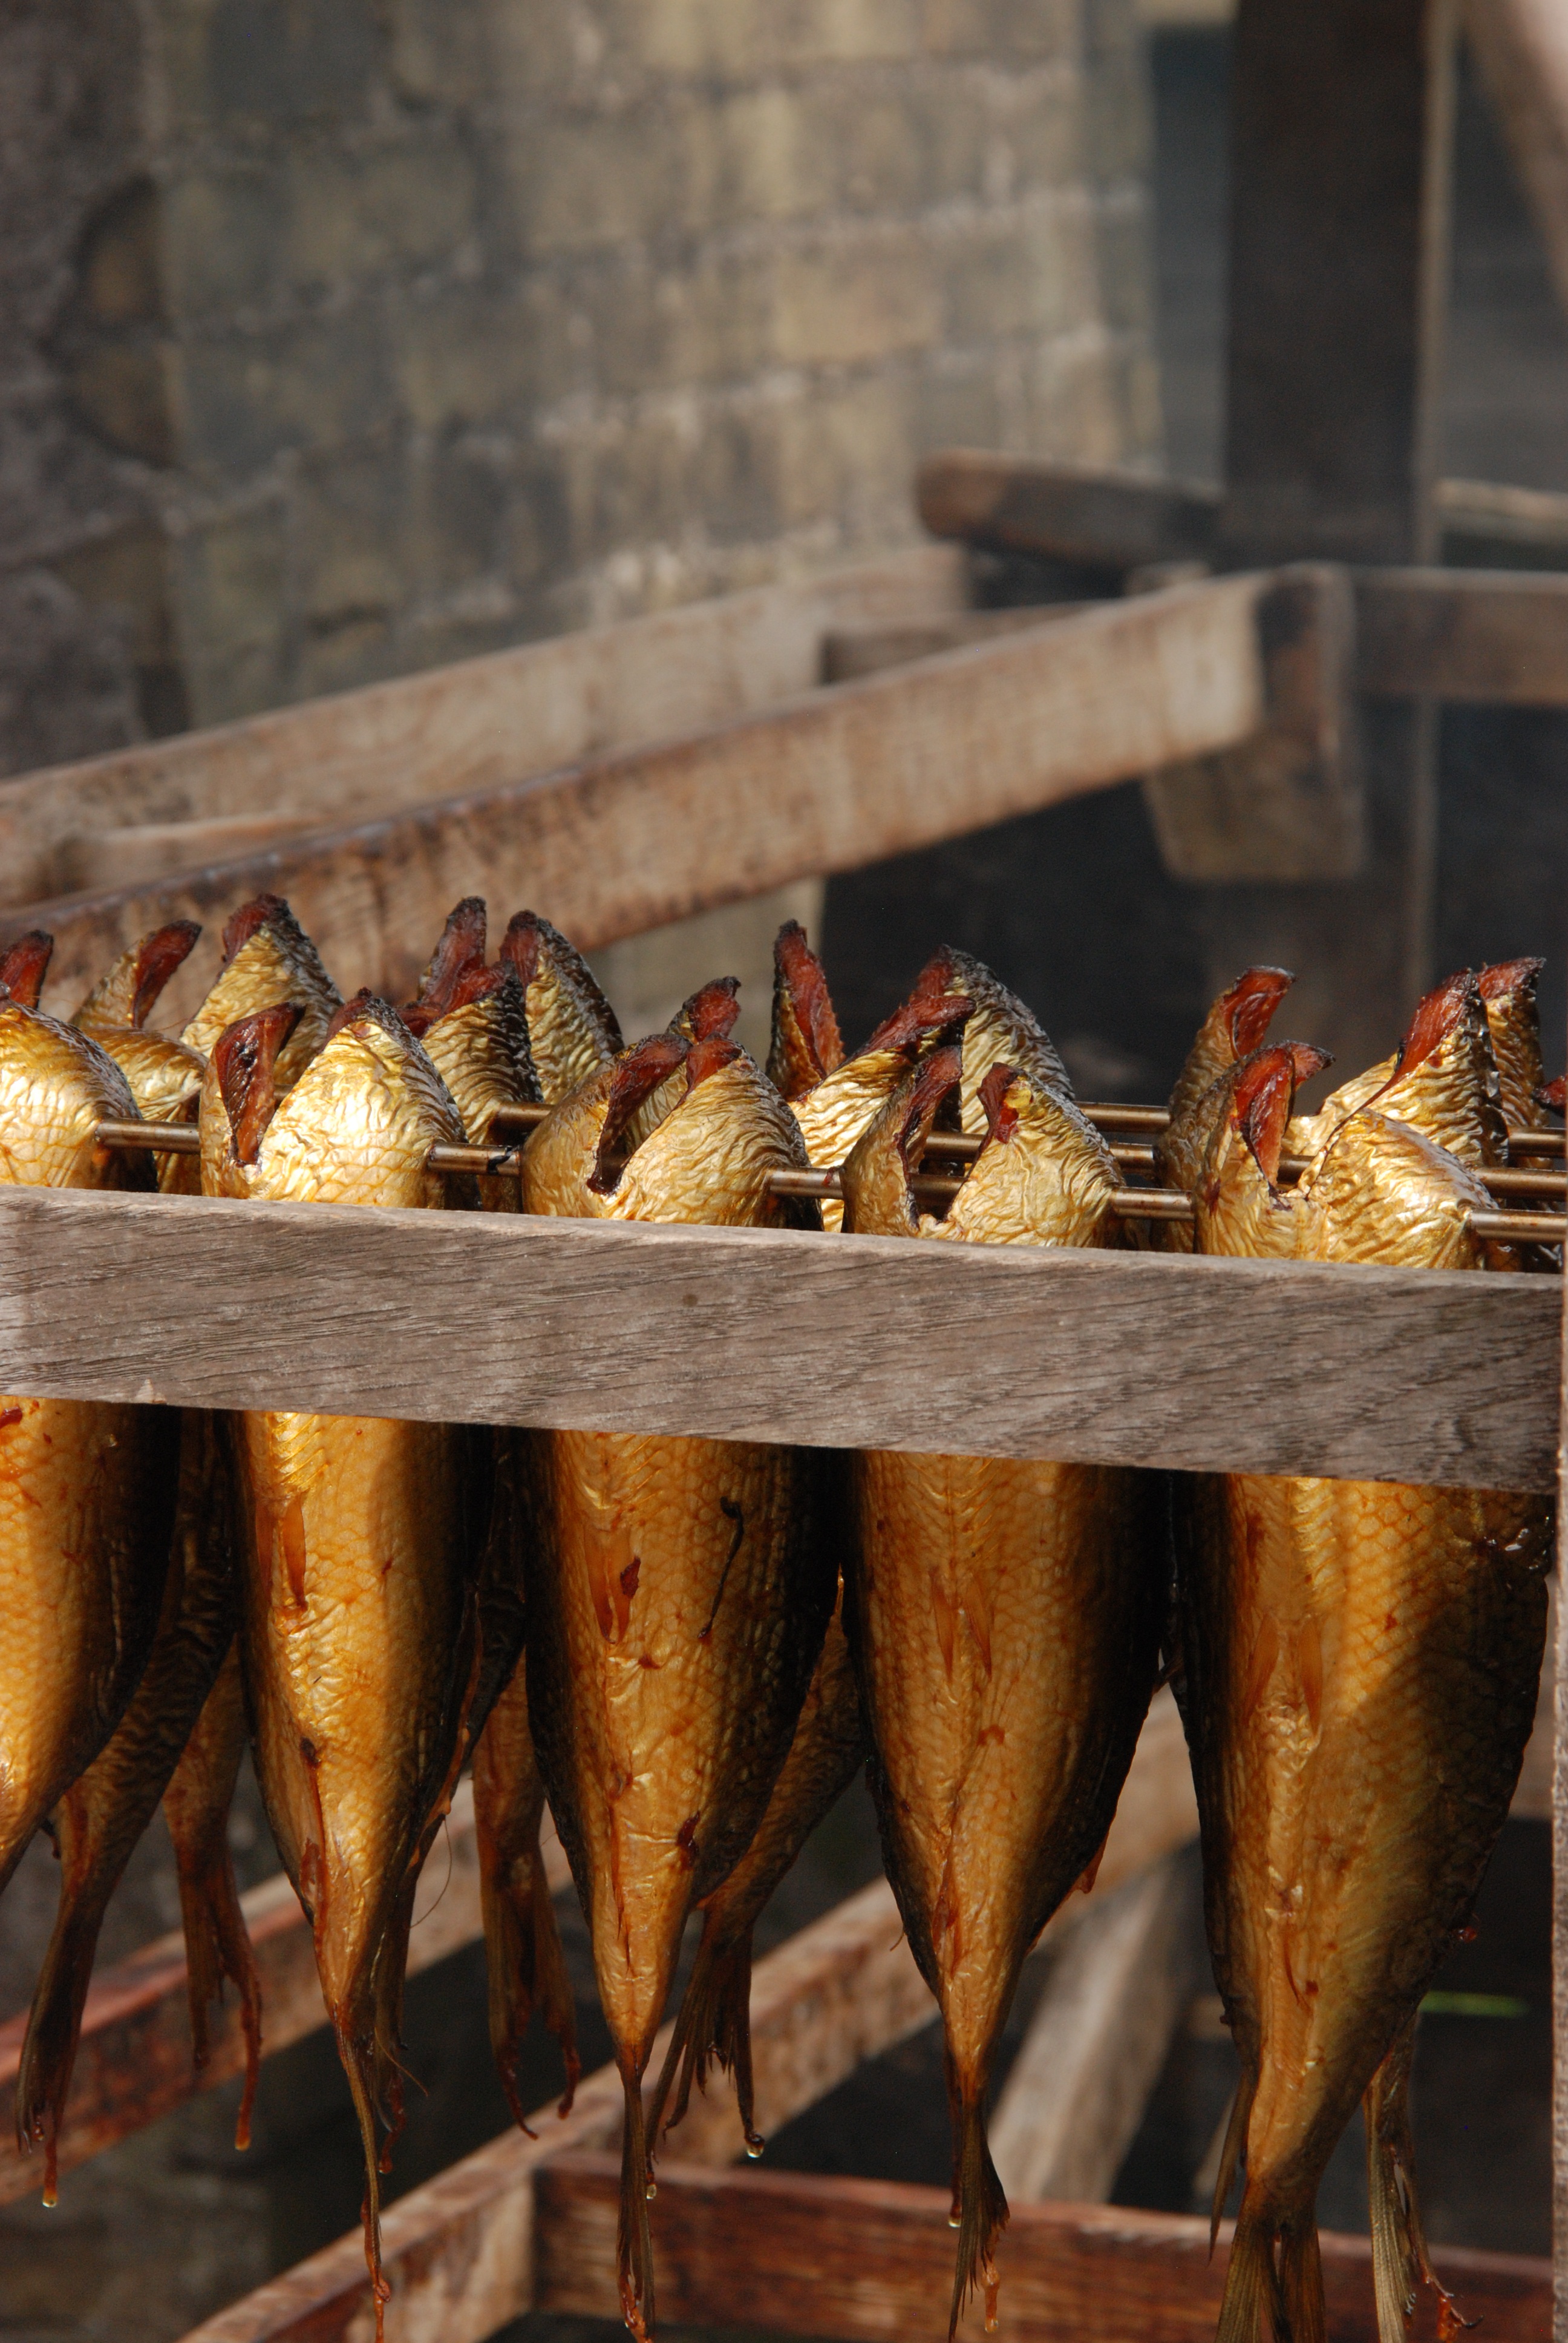
bird, wood, smoking, dish, food, fishing, fish, meat, cuisine, chicken, fisheries